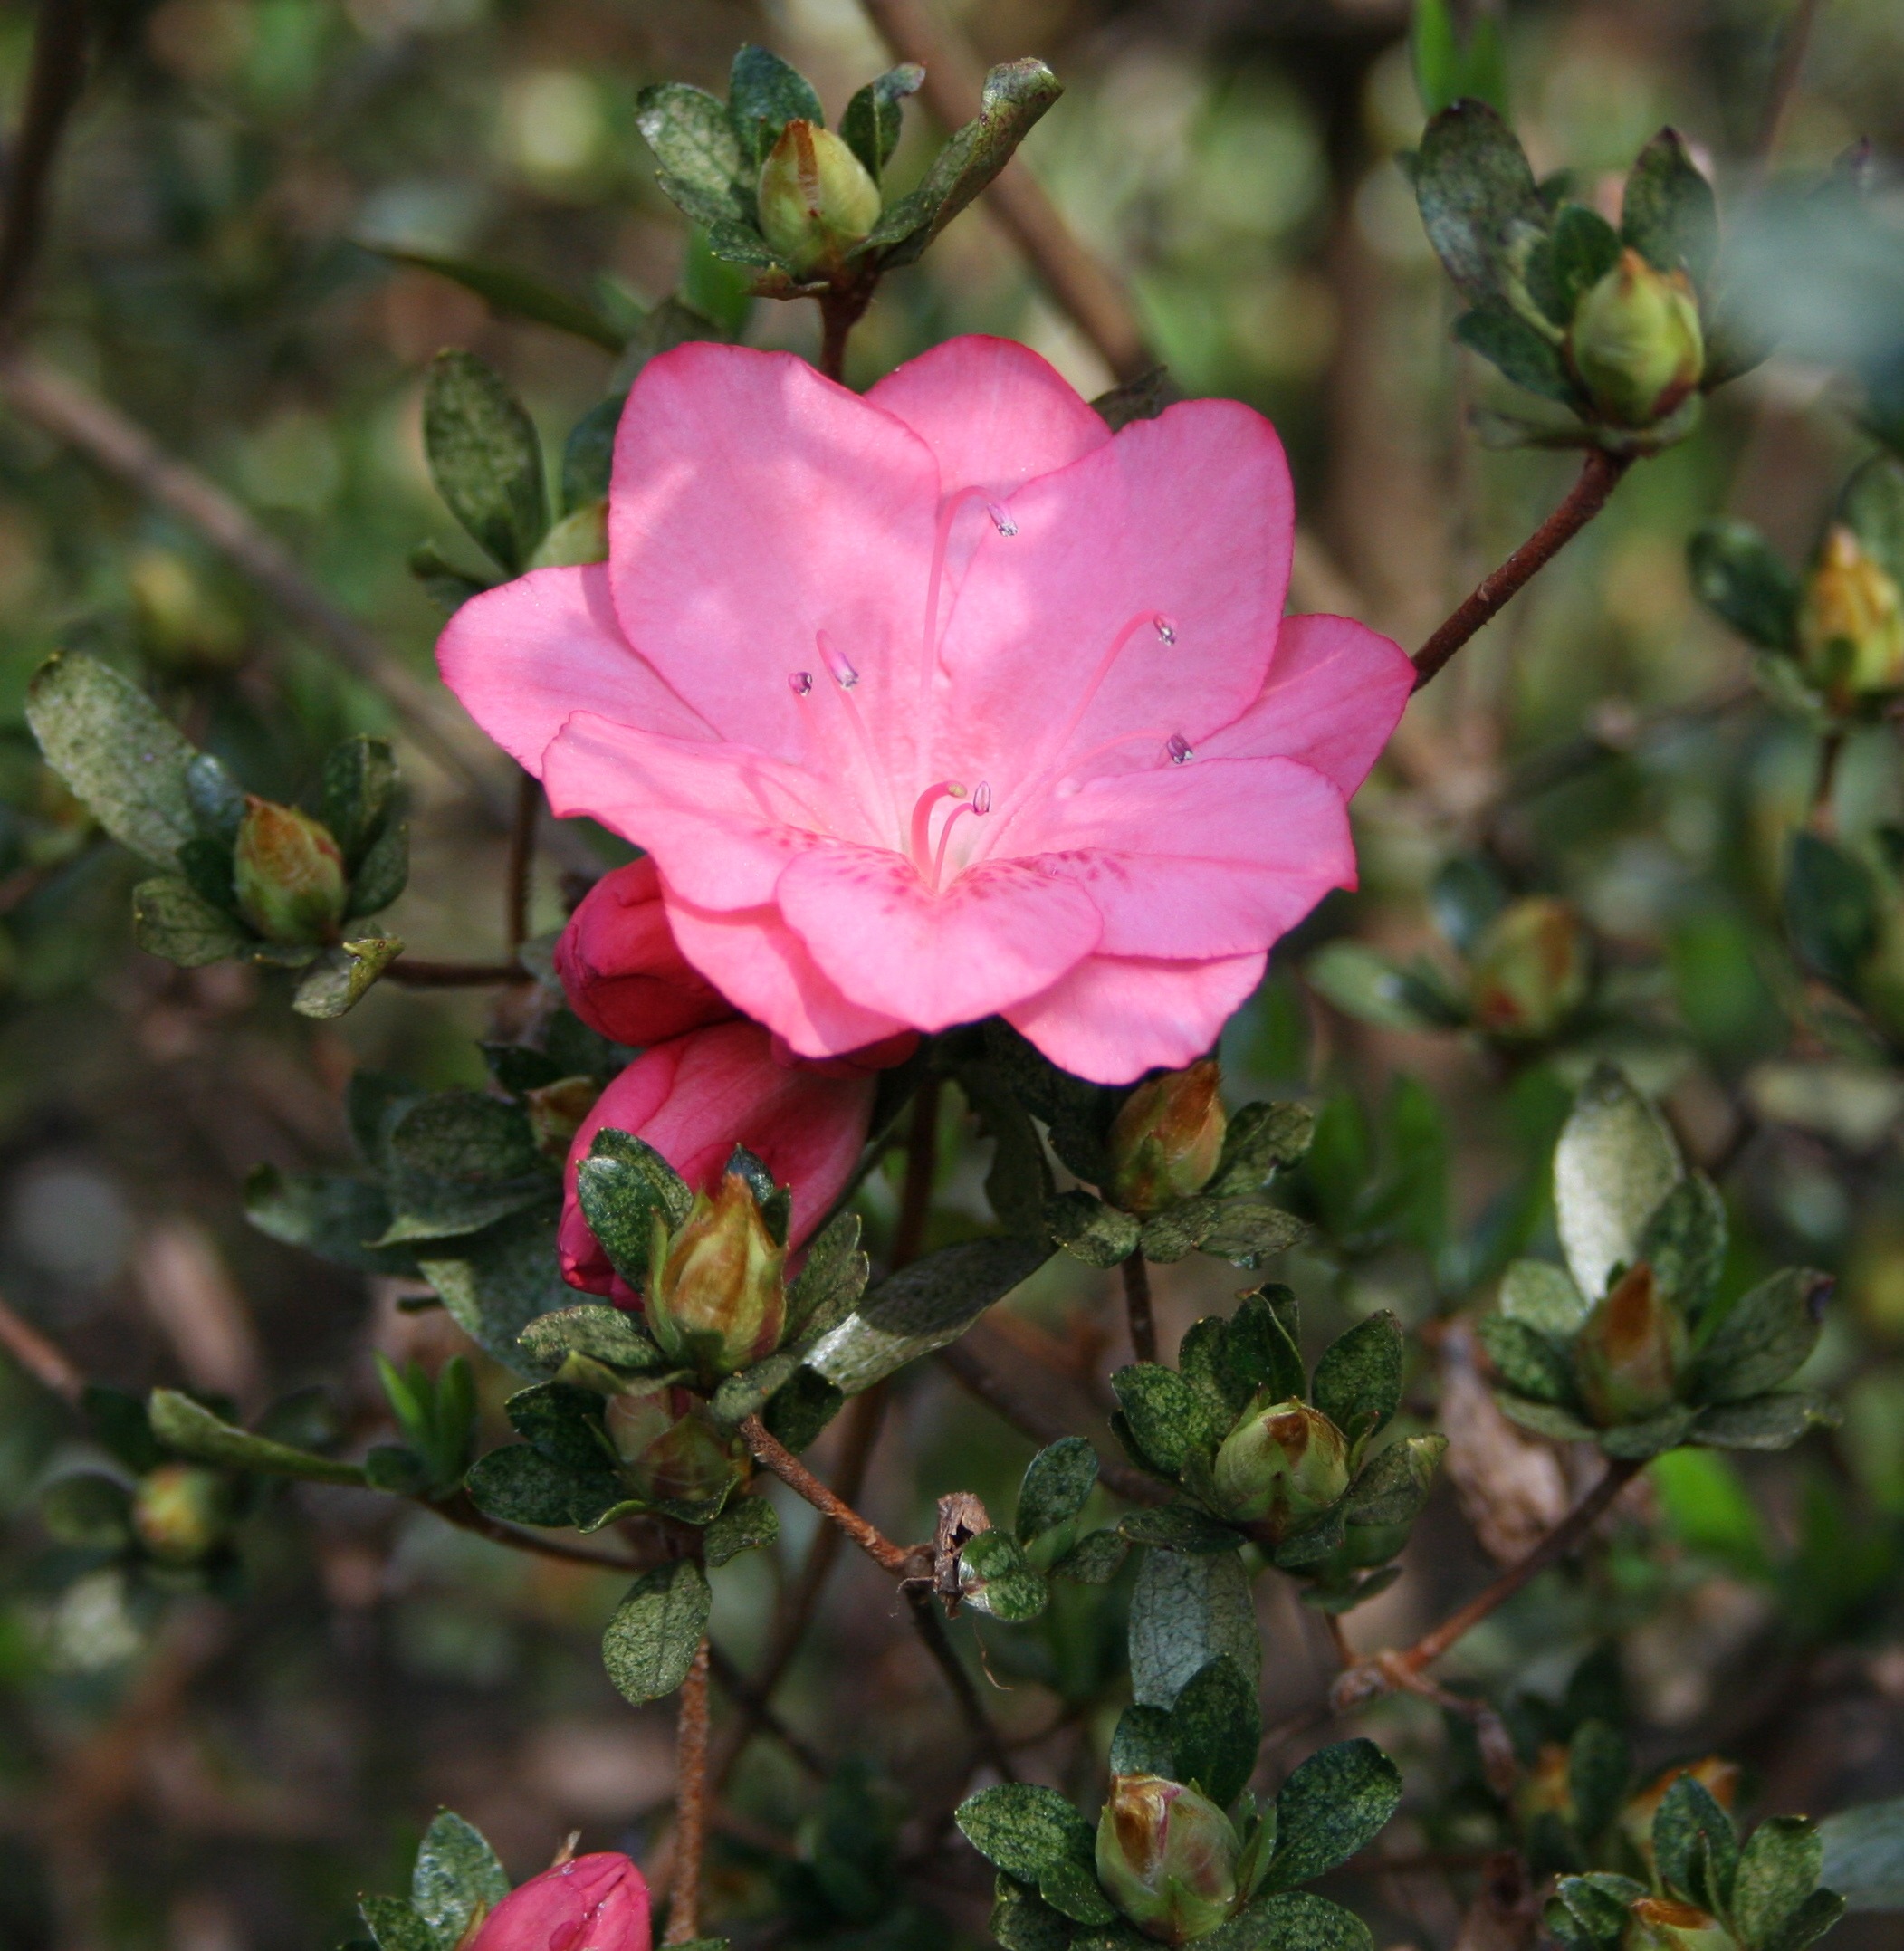
blossom, plant, stem, leaf, flower, petal, bloom, floral, environment, rose, spring, herb, natural, botany, agriculture, pink, flora, botanical, wildflower, outdoors, vegetation, shrub, horticulture, azalea, floribunda, organic, rosa canina, flowering plant, garden roses, rose family, land plant, camellia sasanqua, rosa rubiginosa